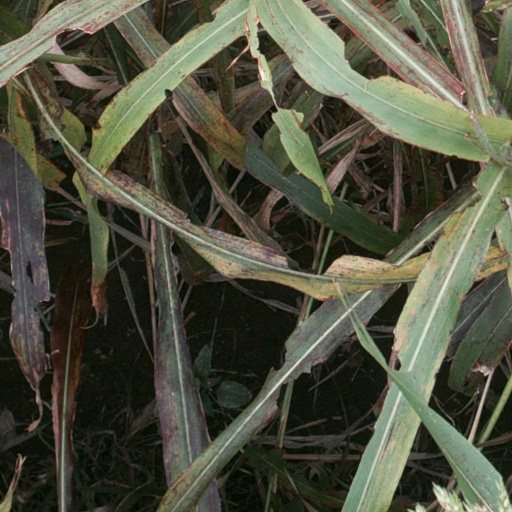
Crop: sorghum